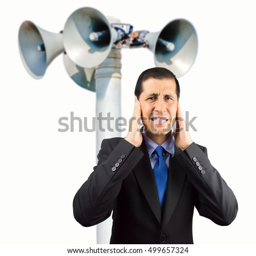
portrait of businessman covering his ears with hand to not hear the great noise of megaphone with negative expression in his face on white background